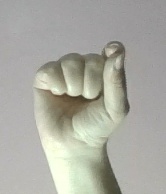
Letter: fa